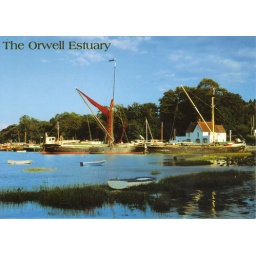
UK/Ireland to the Rest of the World Tagfrom W105akaMoke (England)The white building in the background is Butte Oyster Restaurant.